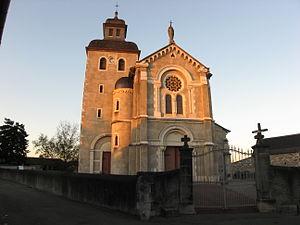
Eglise de Pardies-Pietat (Pyrénées).
Pardies-Piétat est une commune française située dans le département des Pyrénées-Atlantiques, en région Nouvelle-Aquitaine.